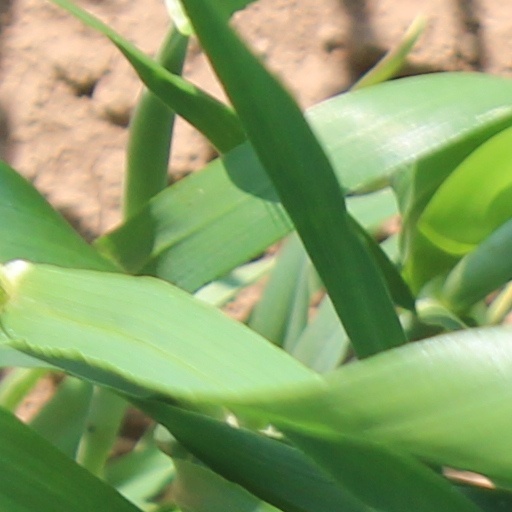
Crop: wheat